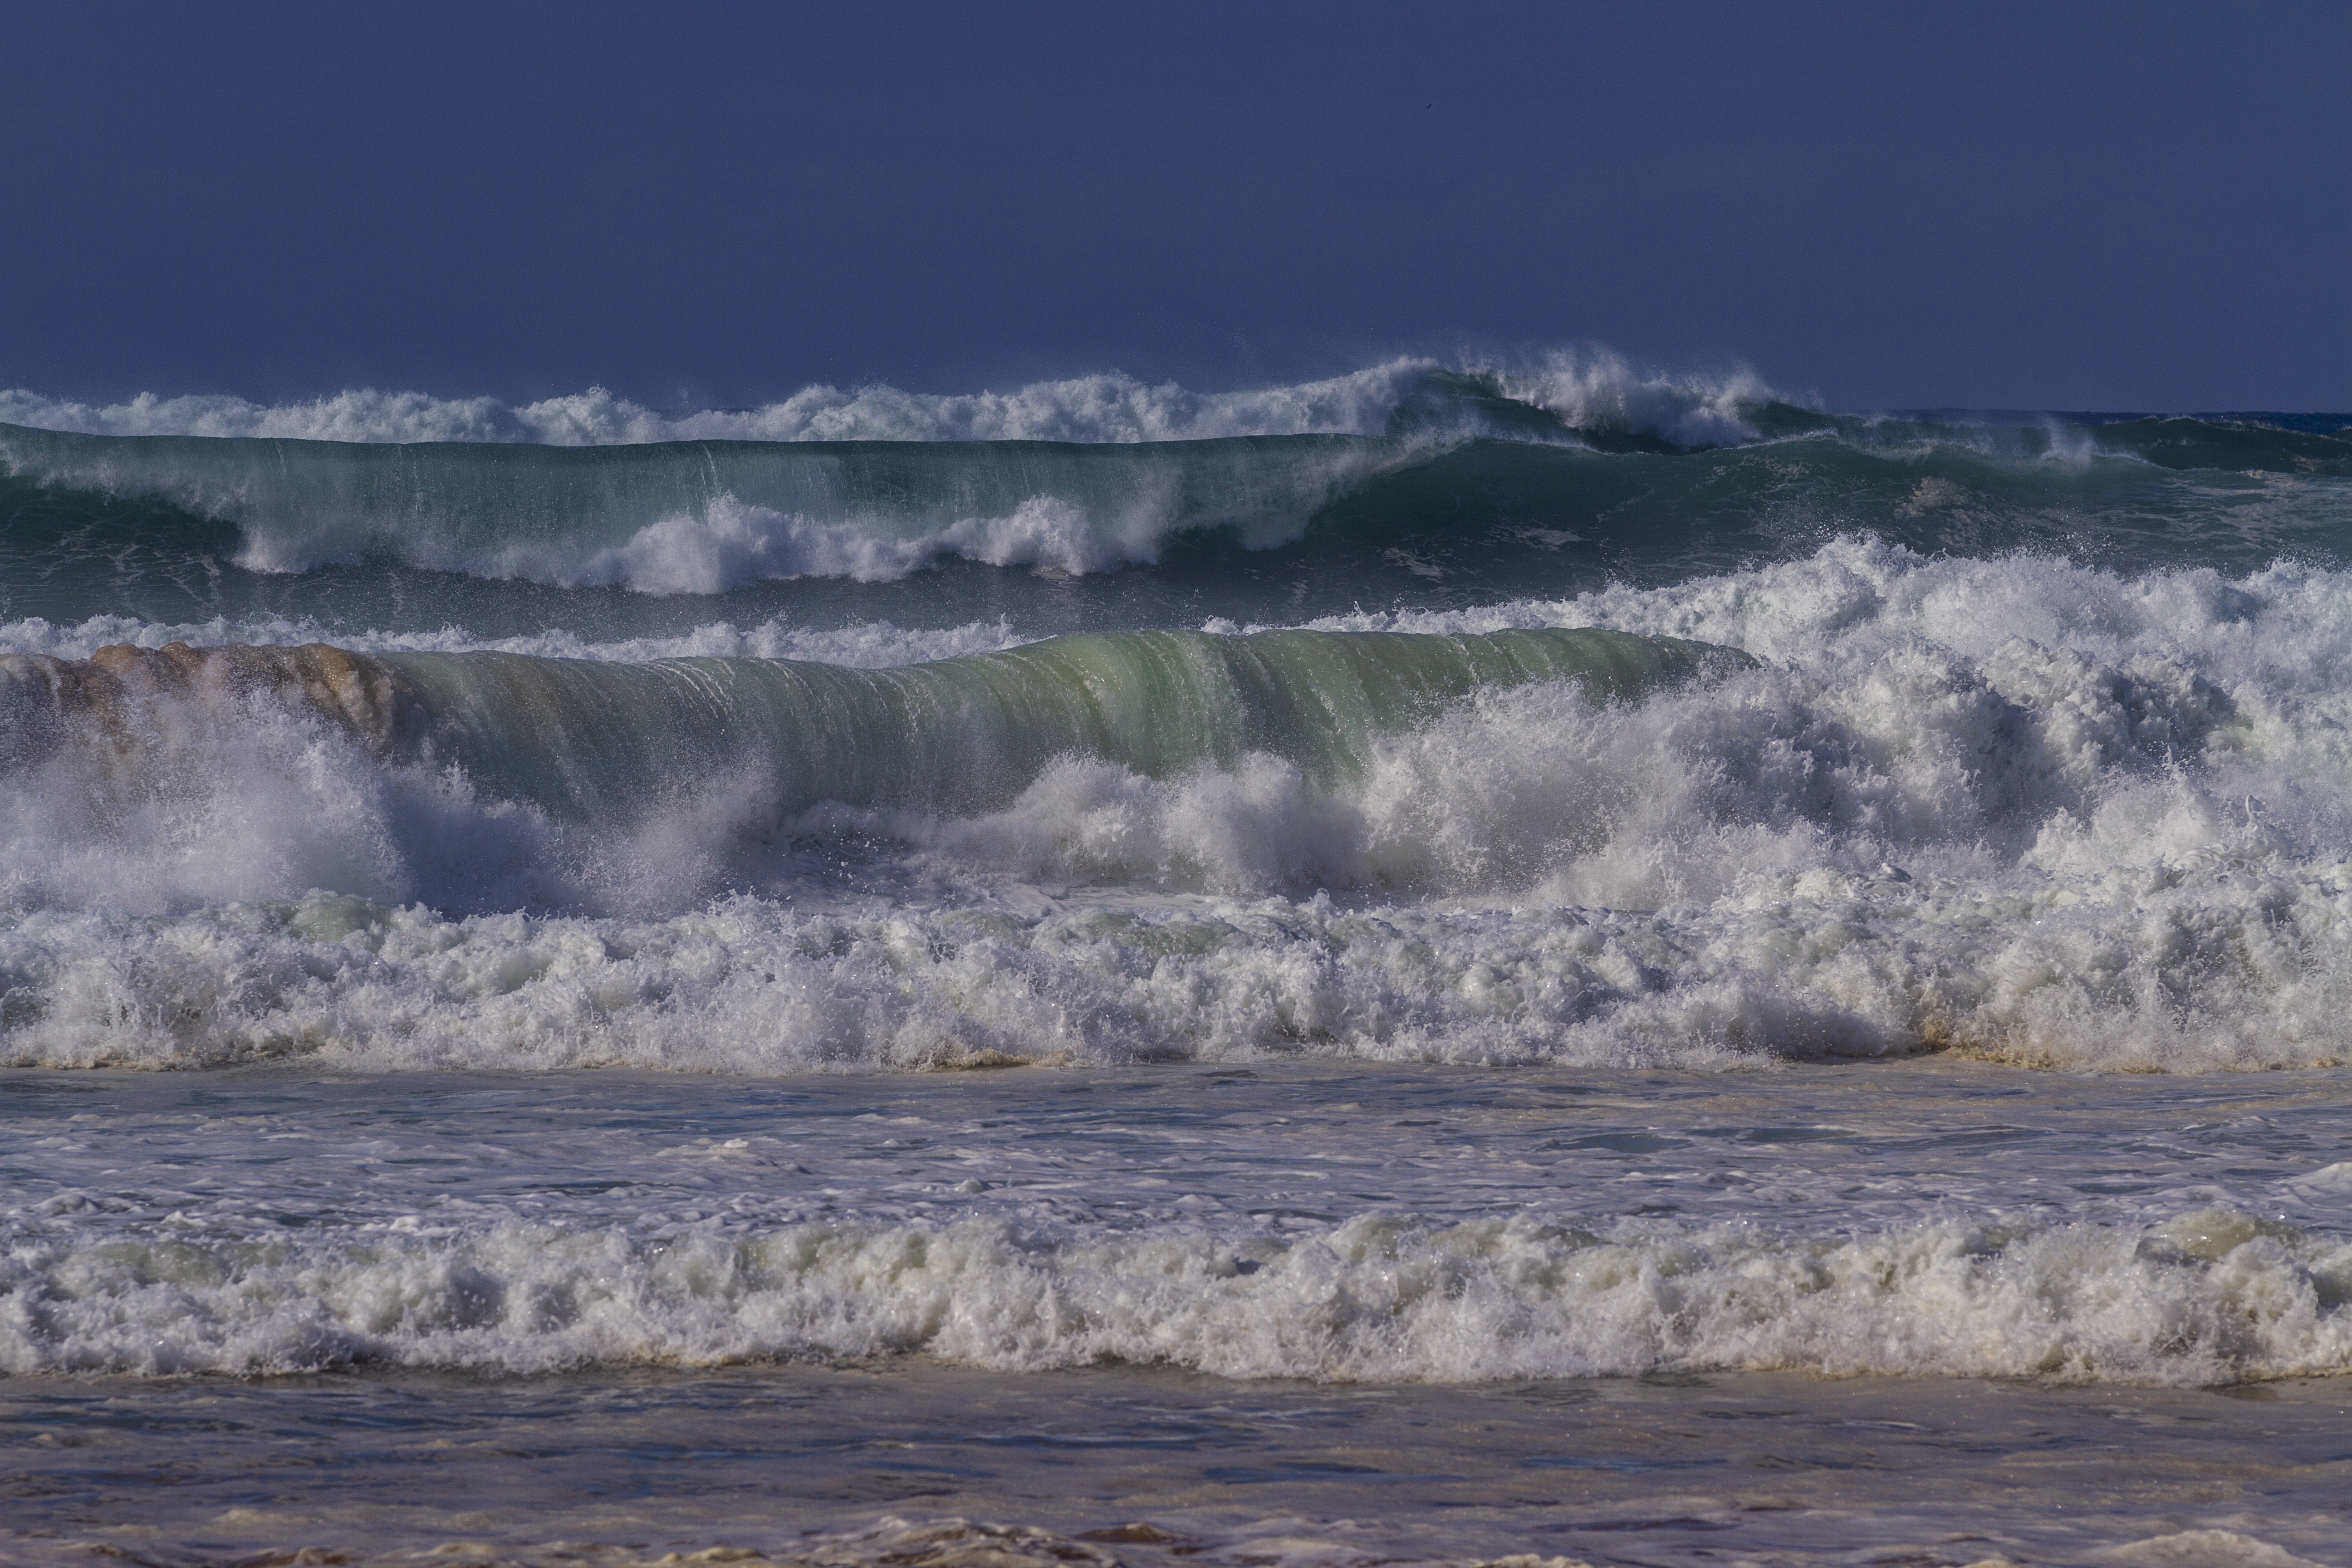
water, waves, surf, breakers, spray, move, foam, agitated, wave, wind wave, sea, ocean, tide, sky, shore, wind, coast, beach, cloud, coastal and oceanic landforms